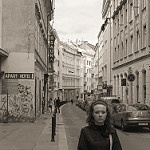
Scene: Outdoor